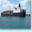
Label: ship